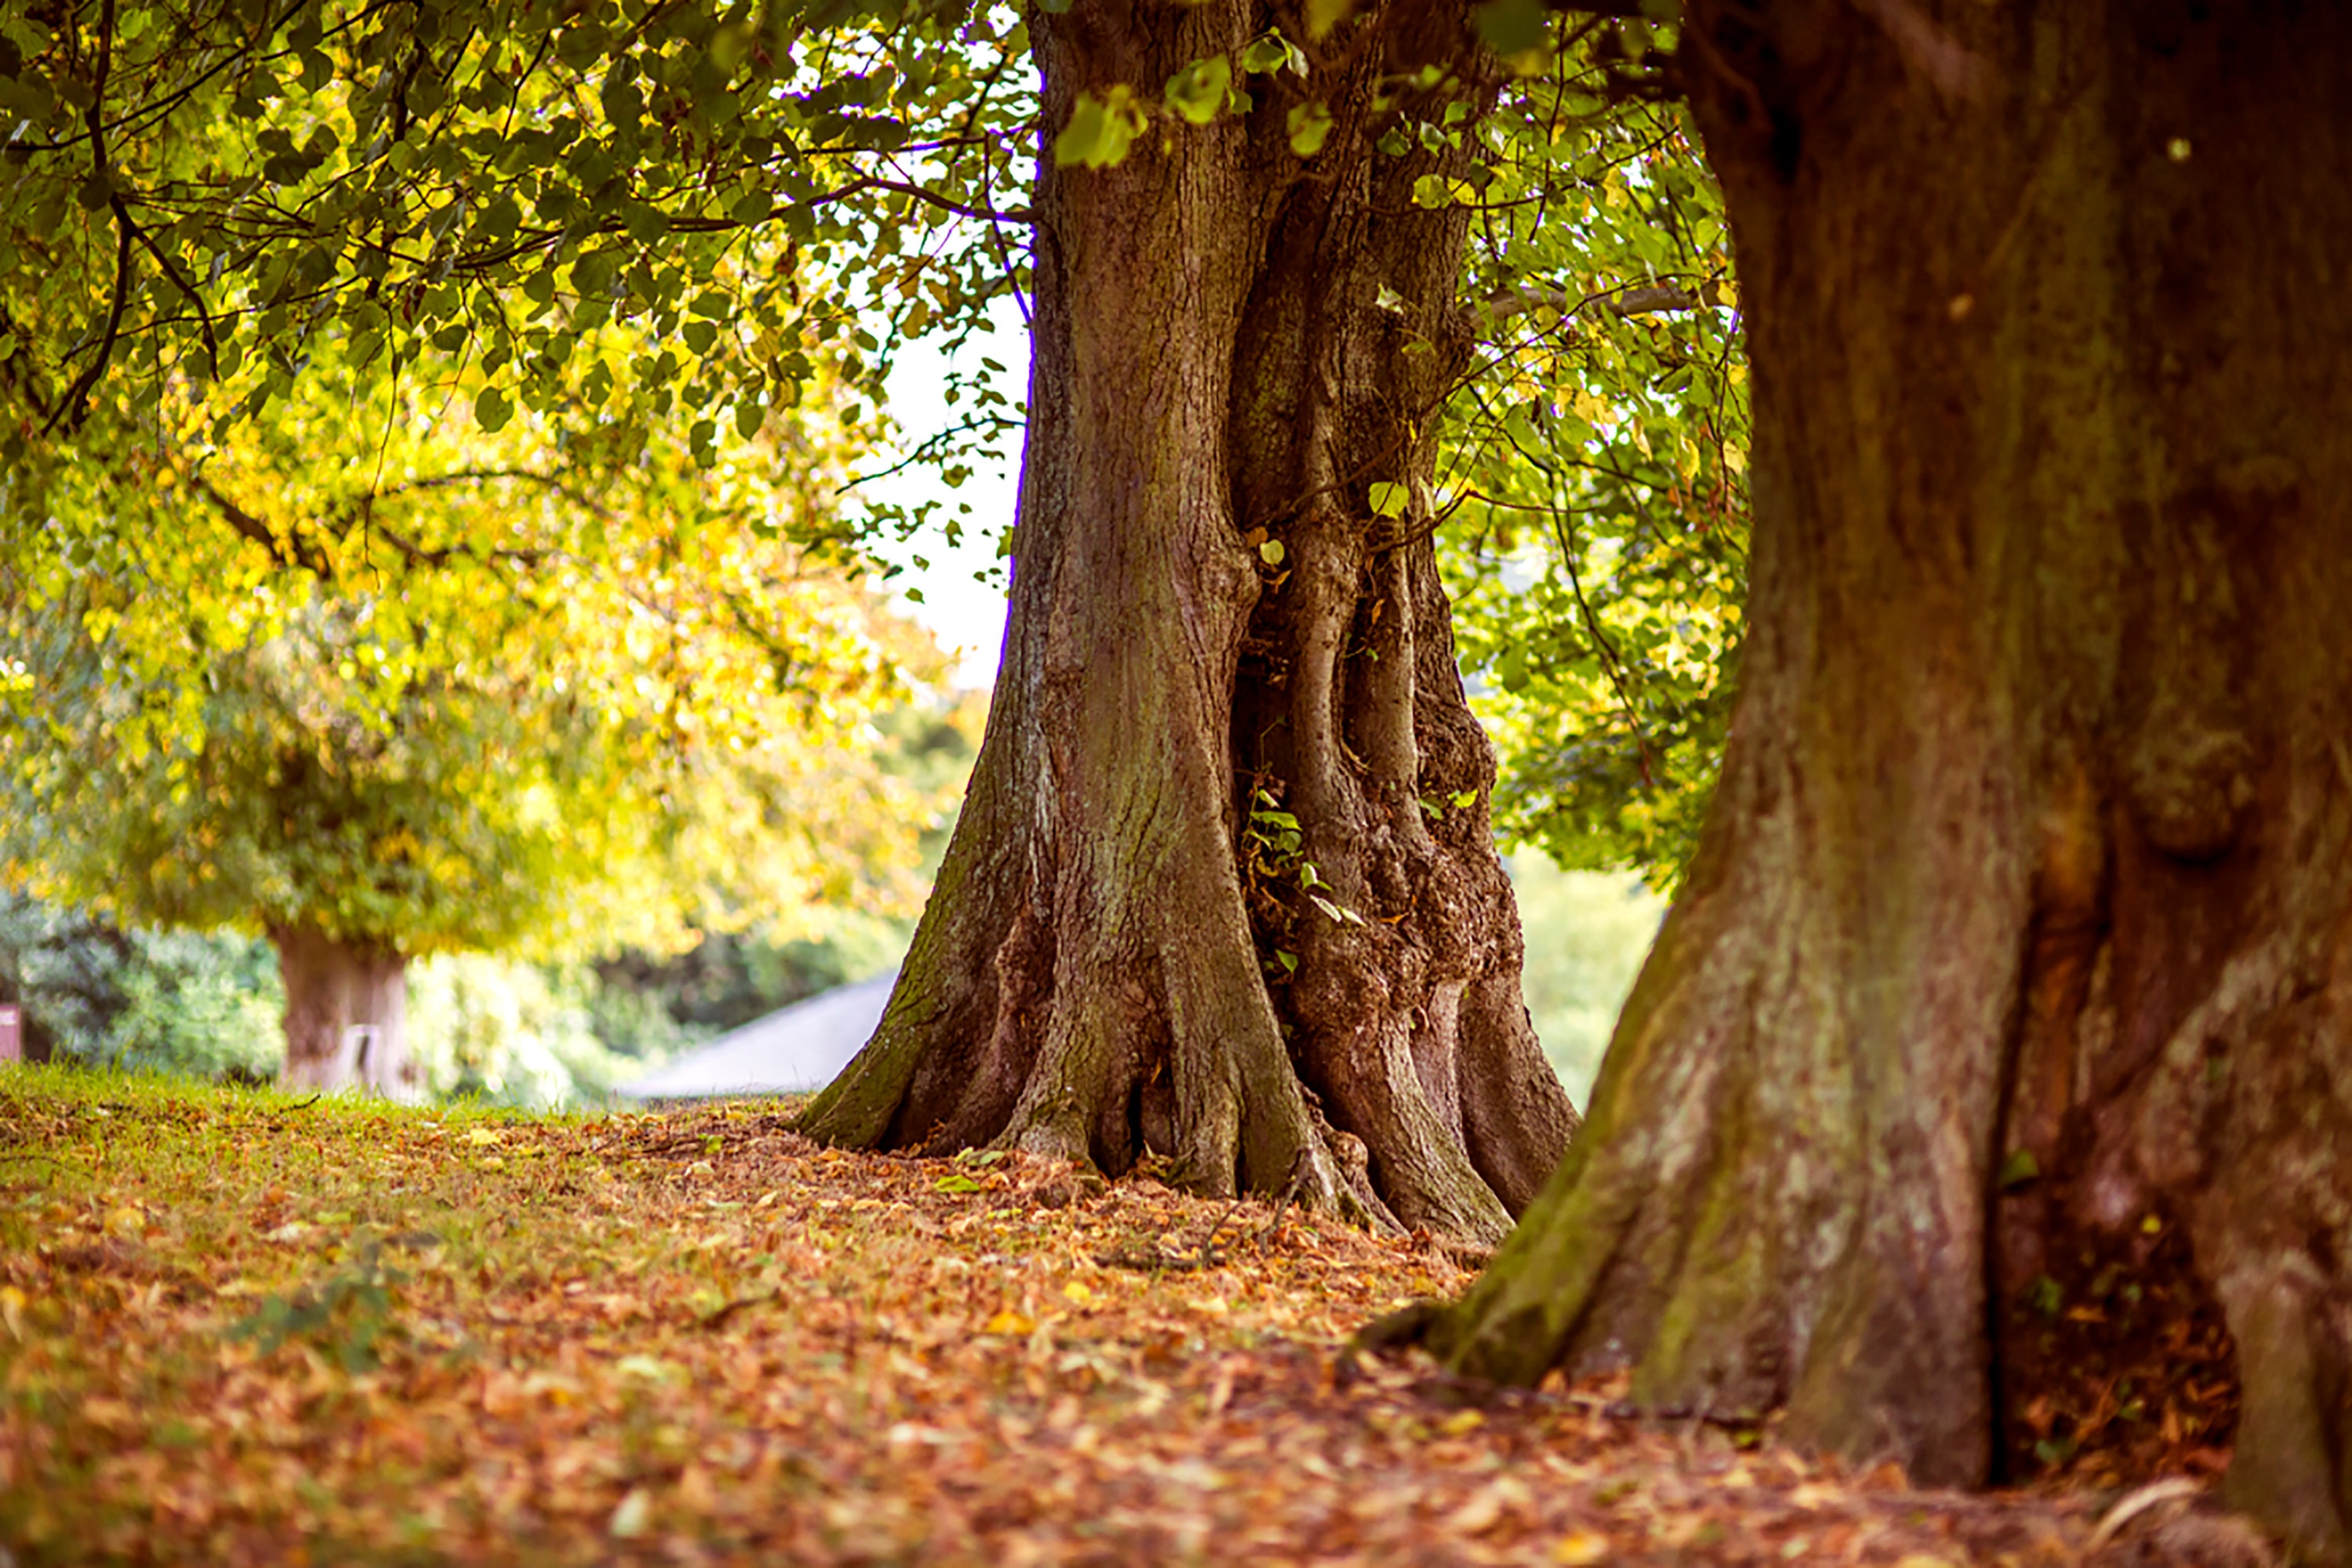
tree, nature, forest, branch, plant, wood, sunlight, leaf, fall, trunk, green, autumn, season, deciduous, grove, woodland, habitat, ecosystem, old growth forest, natural environment, woody plant, temperate broadleaf and mixed forest